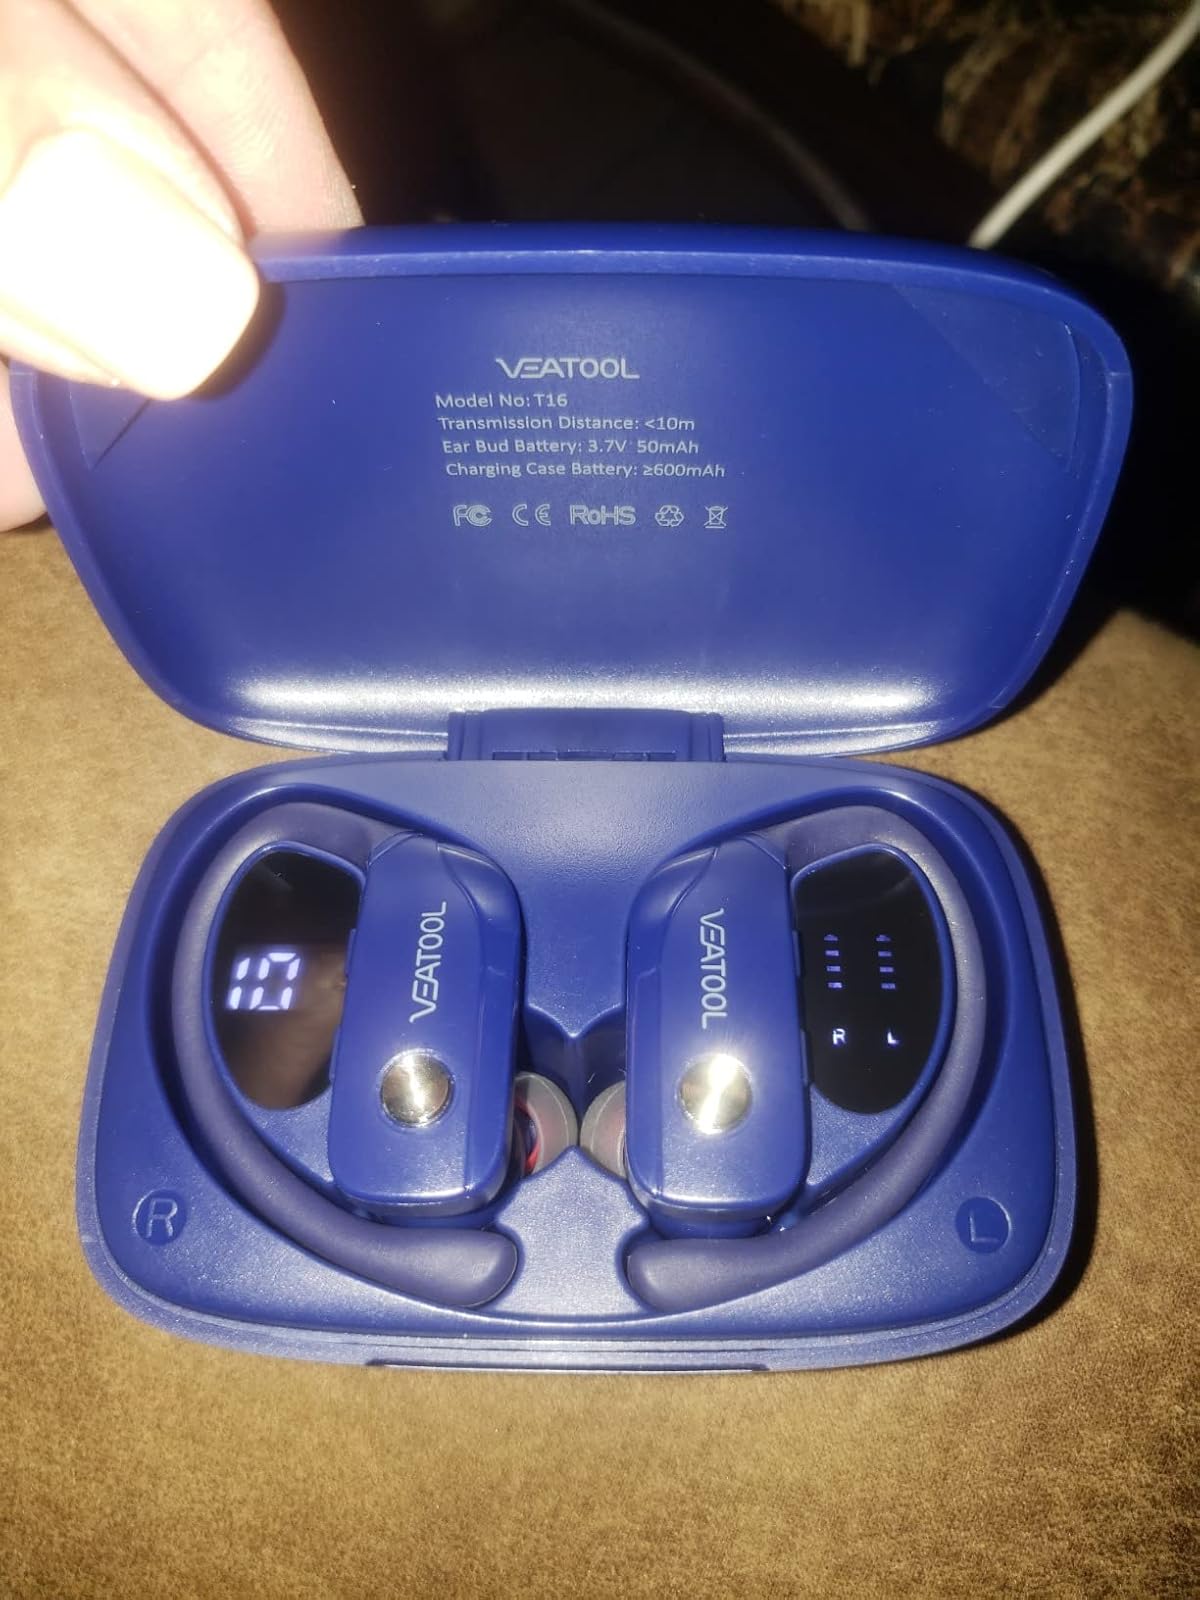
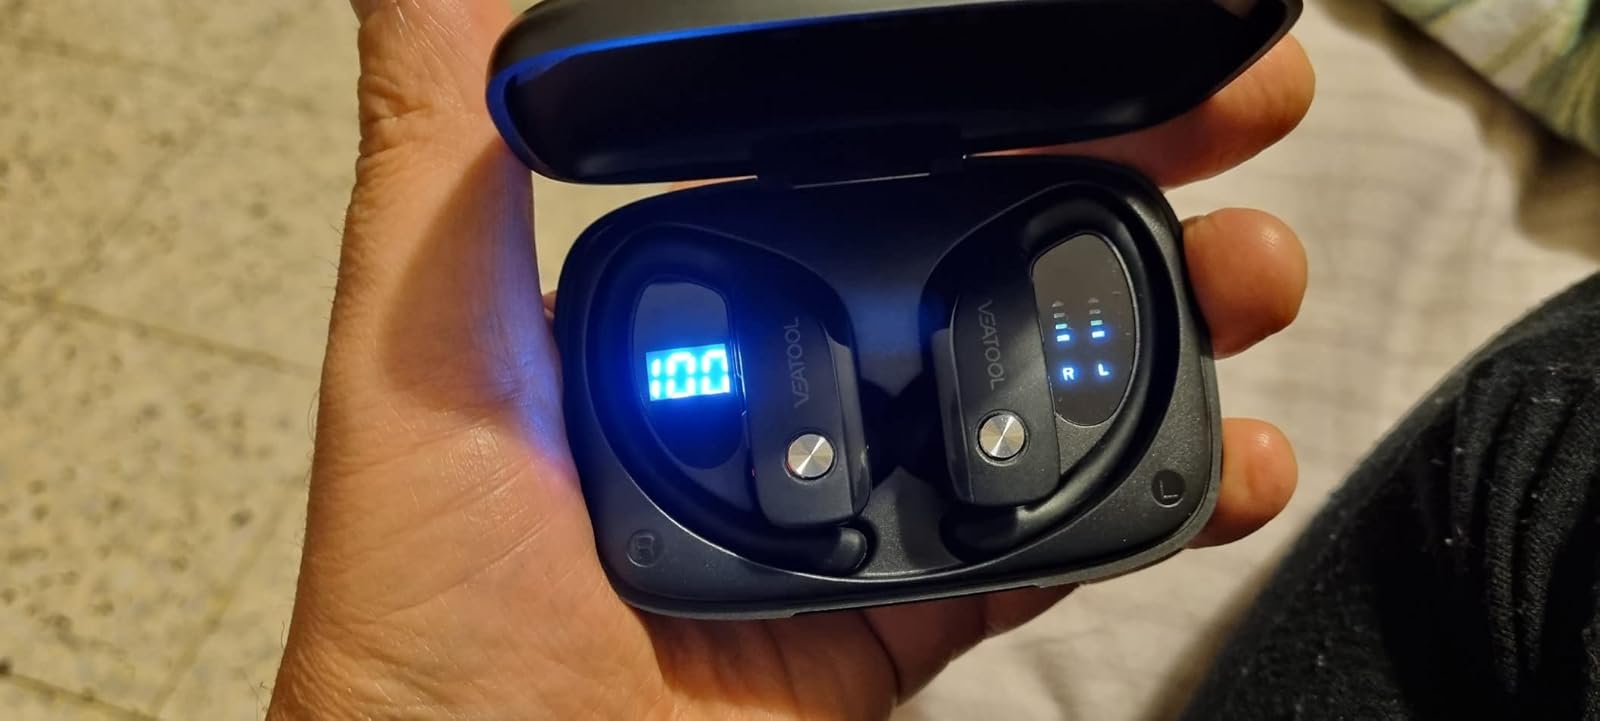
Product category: earbuds
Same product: no